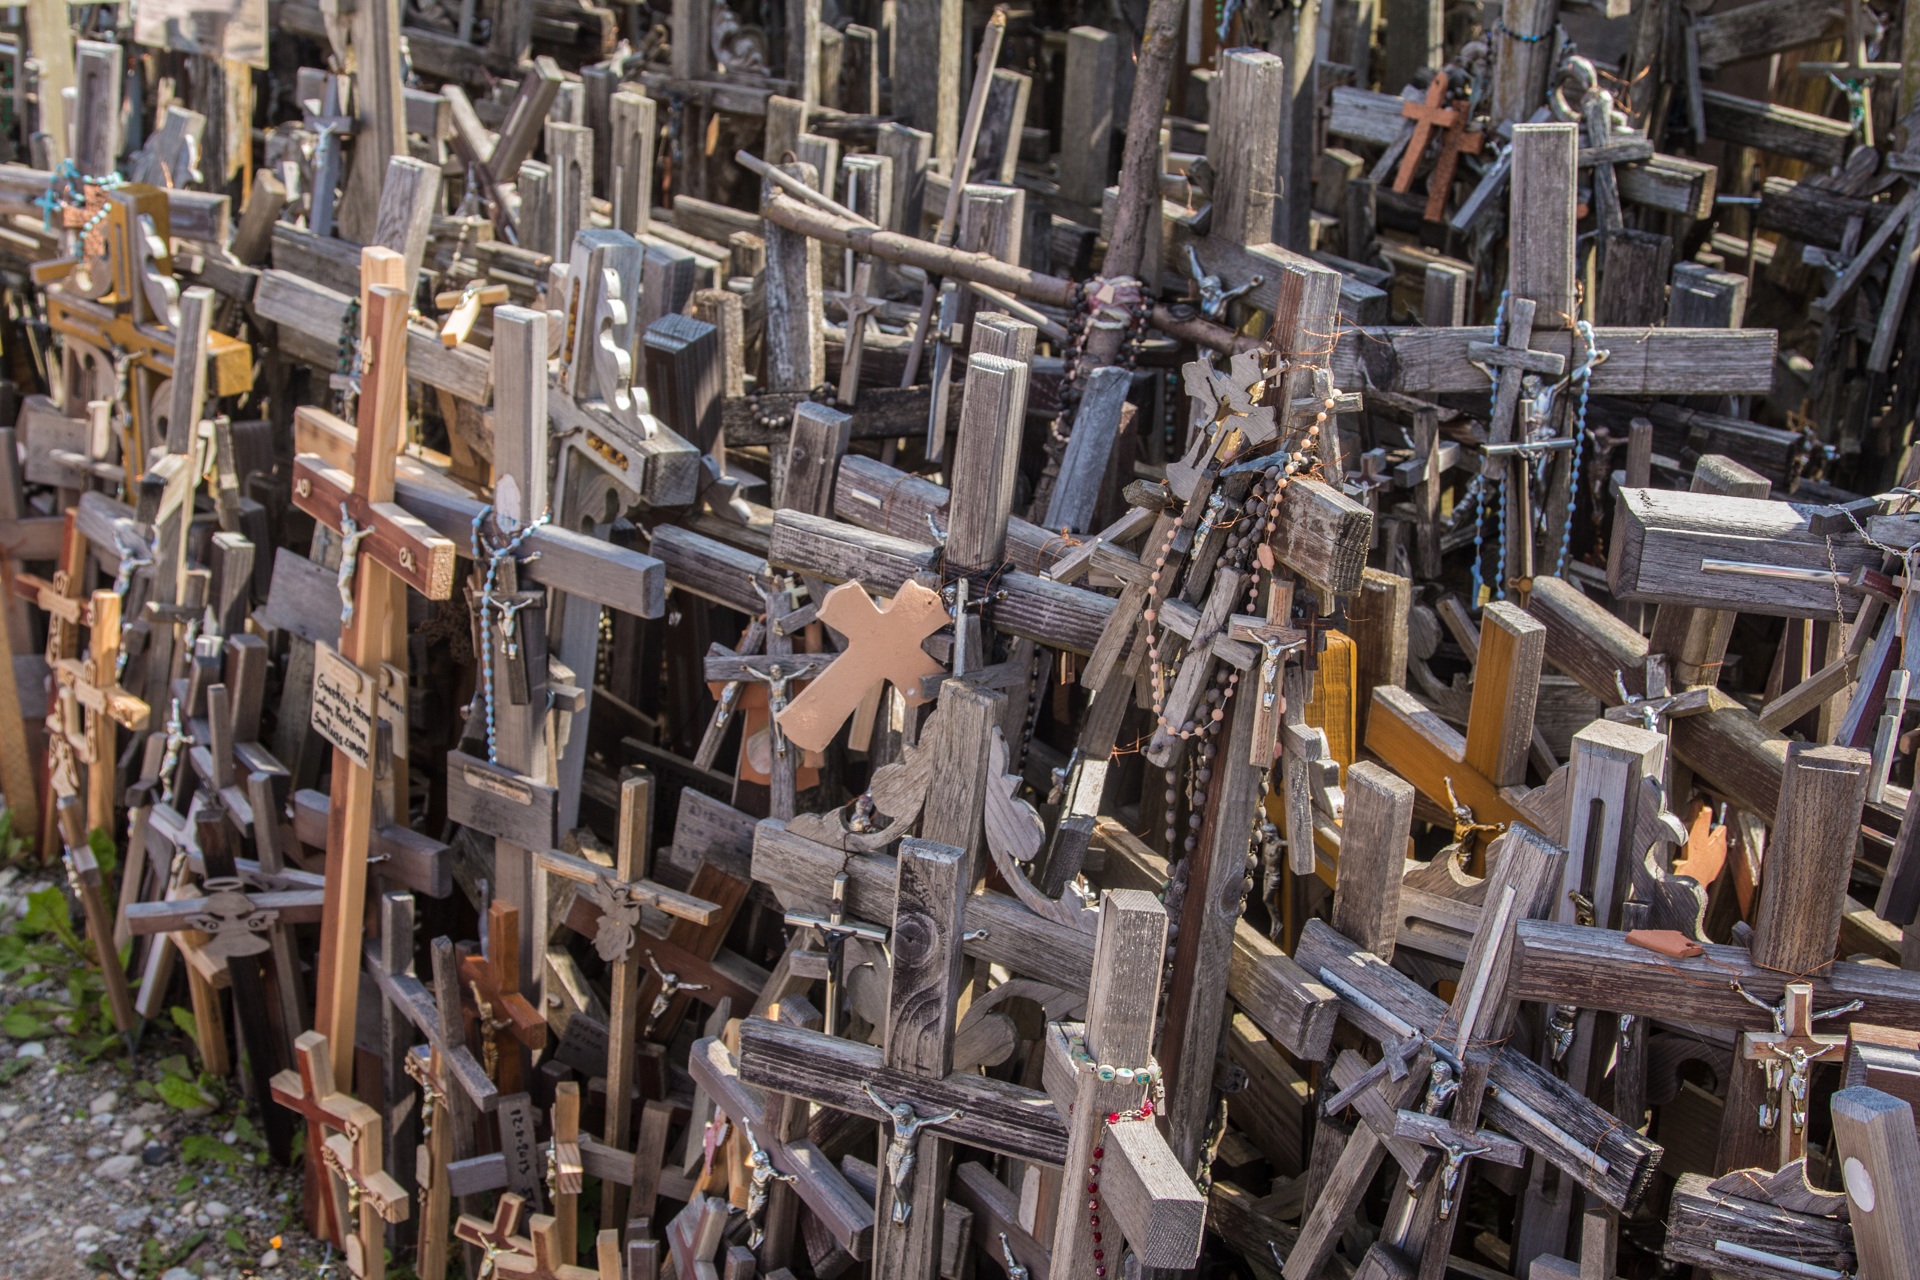
wood, symbol, industry, cross, death, christ, memorial, faith, christianity, crucifixion, lithuania, scrap, siauliai, mountain of crosses